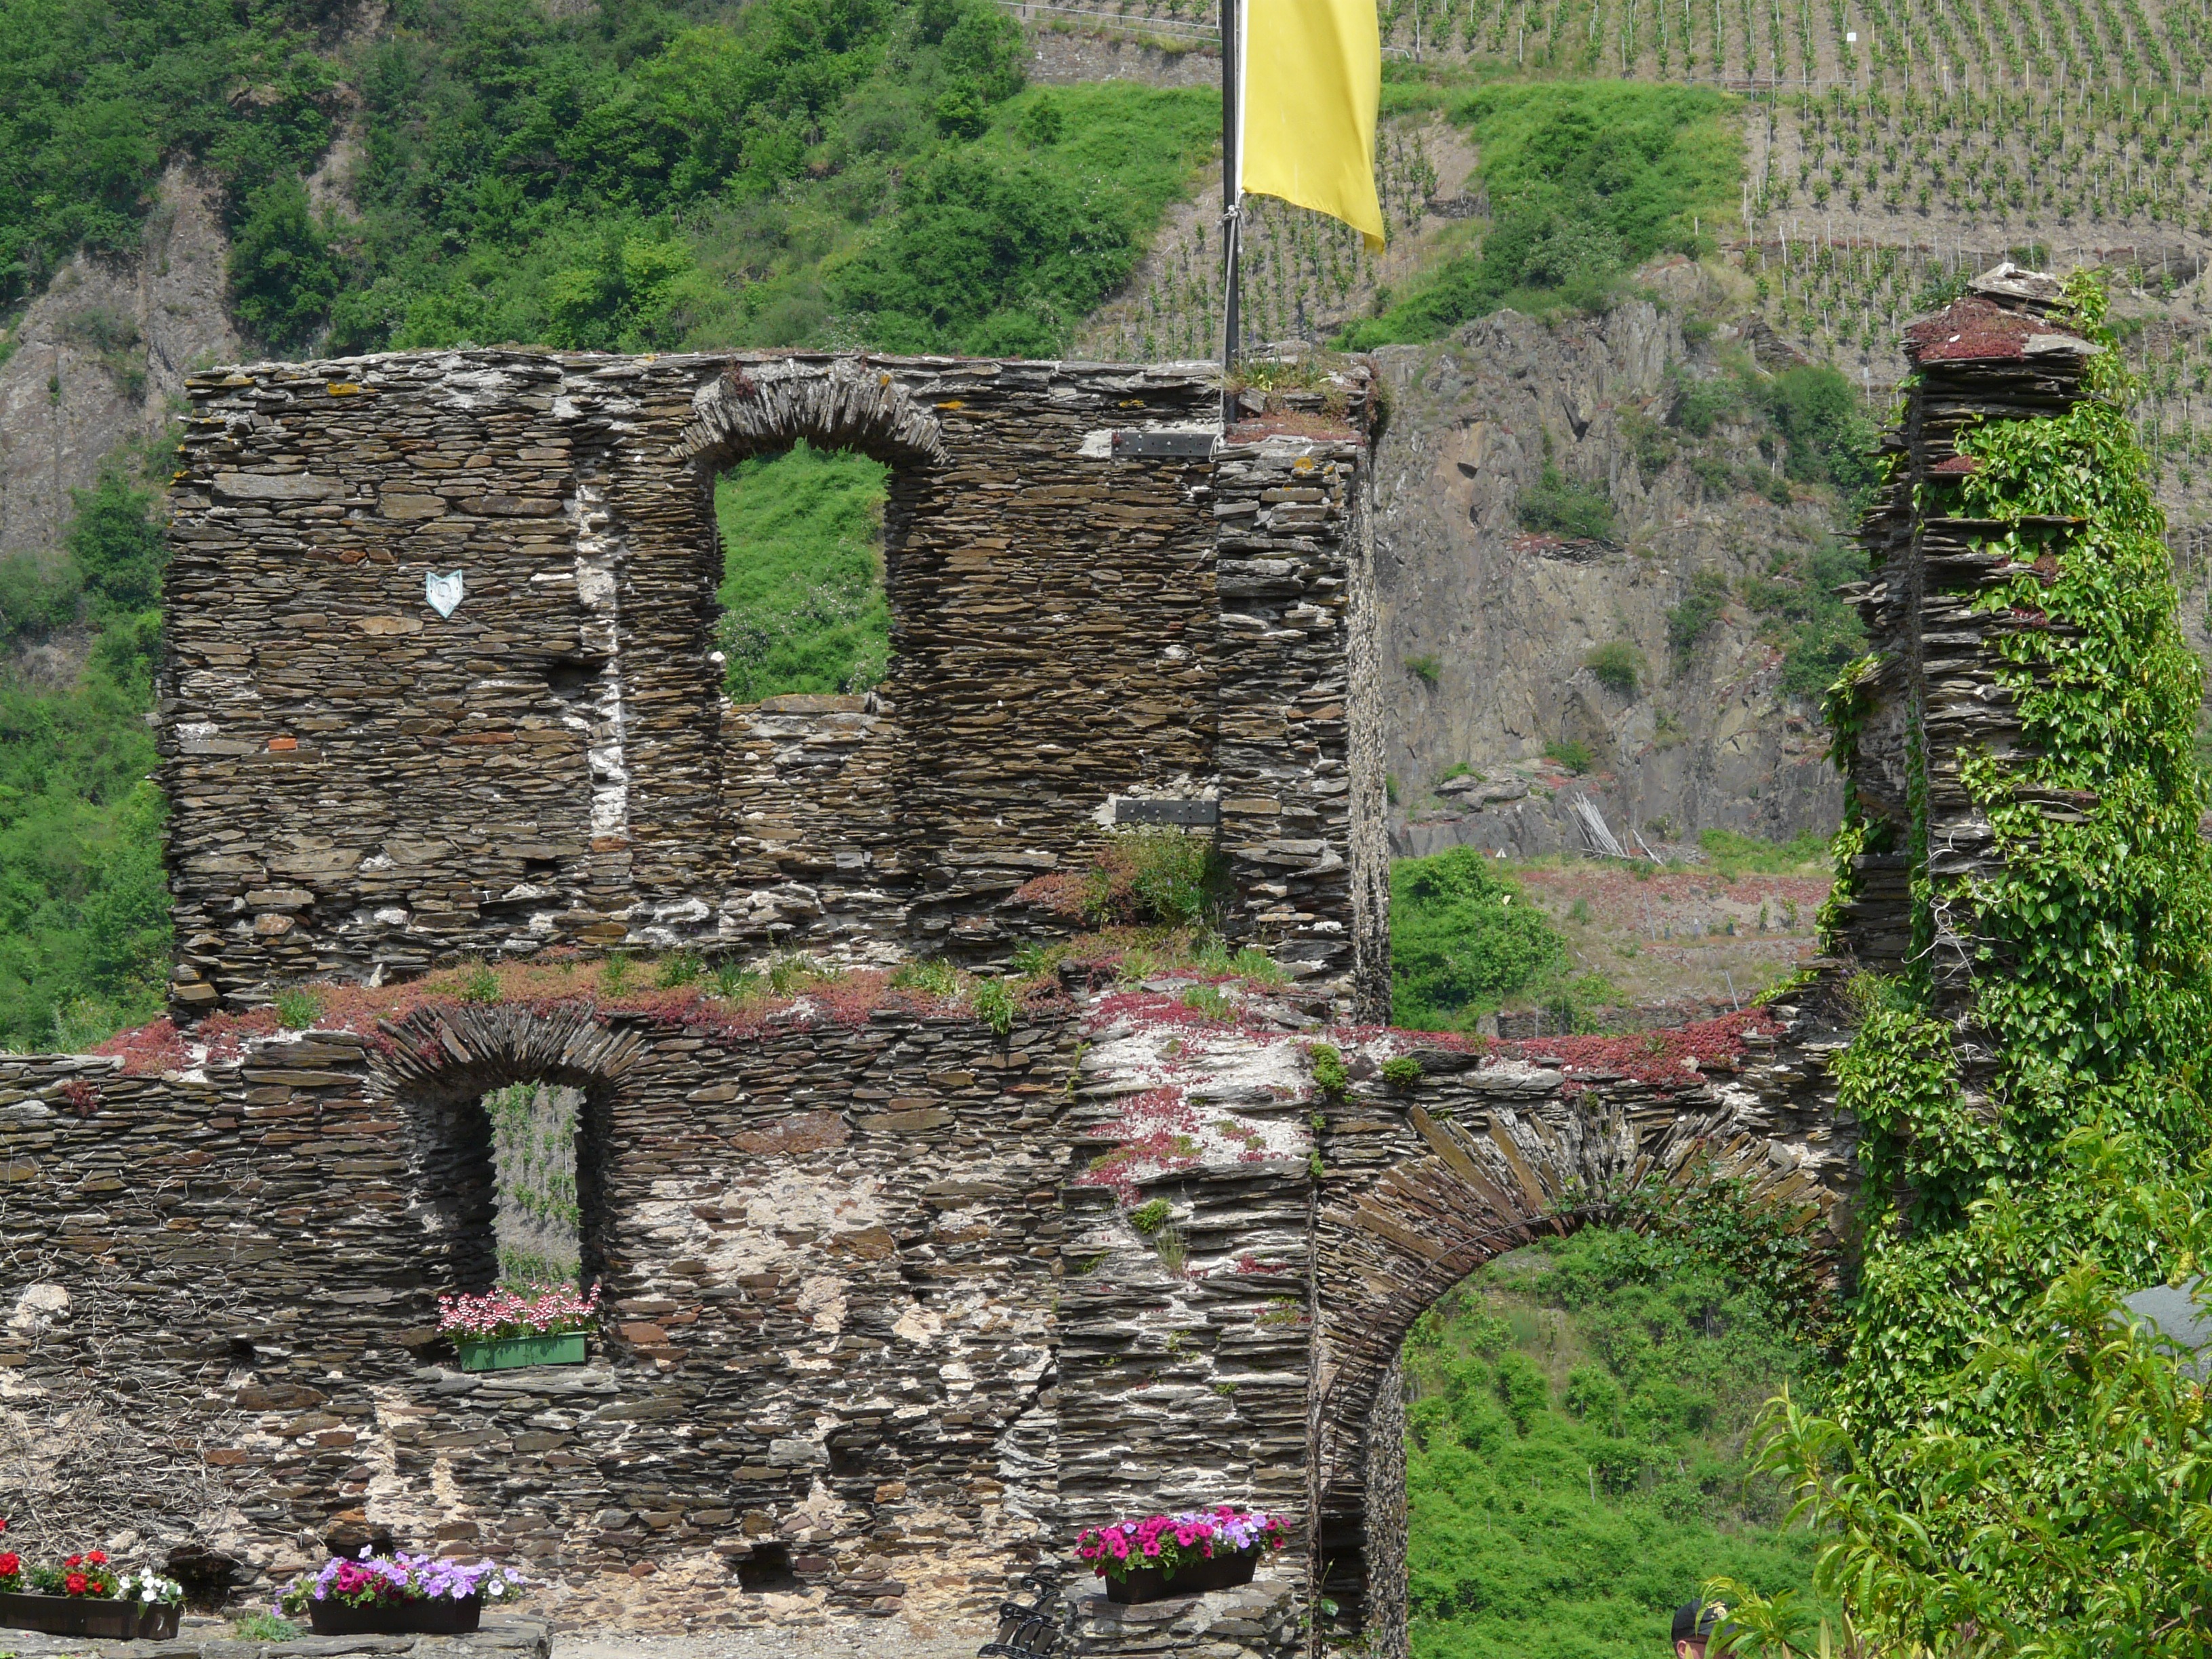
bridge, wall, village, castle, fortification, ruin, stones, ruins, archway, germany, sachsen, beilstein, archaeological site, ancient history, burg metternich, metternich